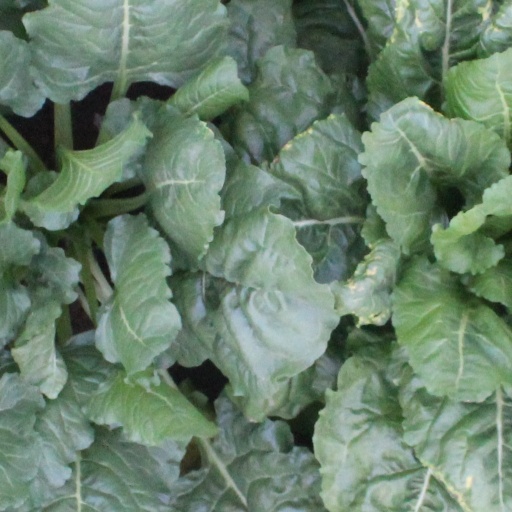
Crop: sugar beet